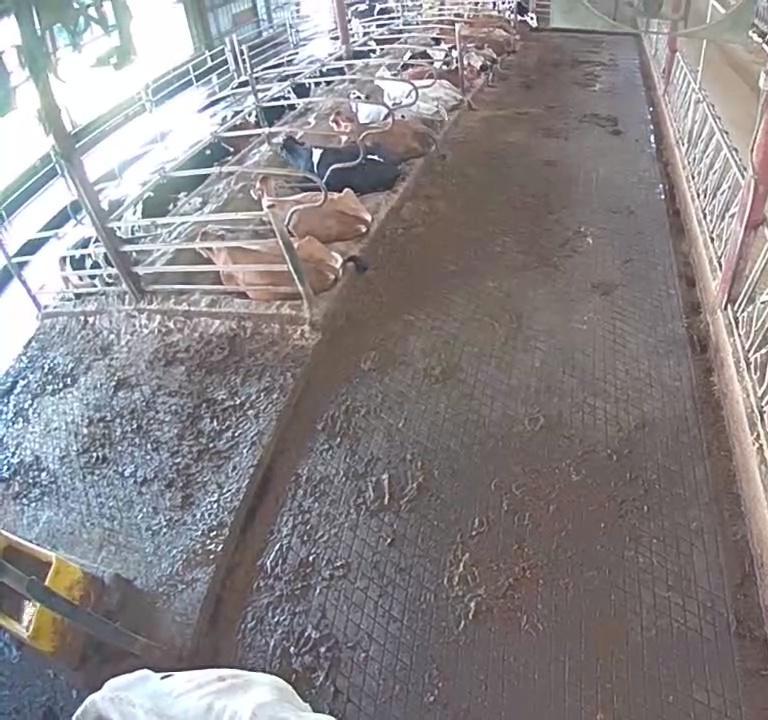
Number of cows: 15